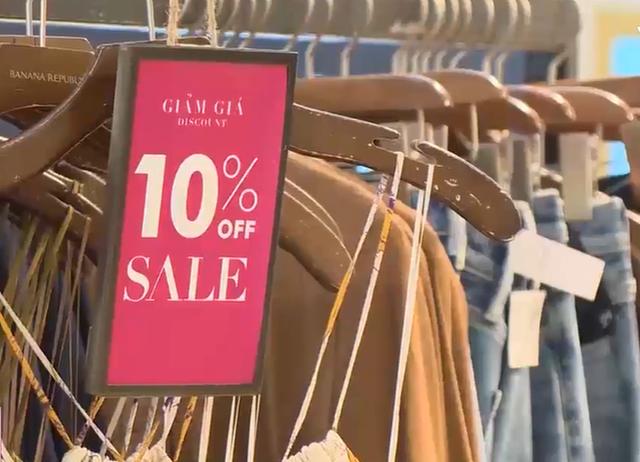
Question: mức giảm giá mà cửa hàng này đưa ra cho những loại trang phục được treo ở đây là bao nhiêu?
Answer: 10%